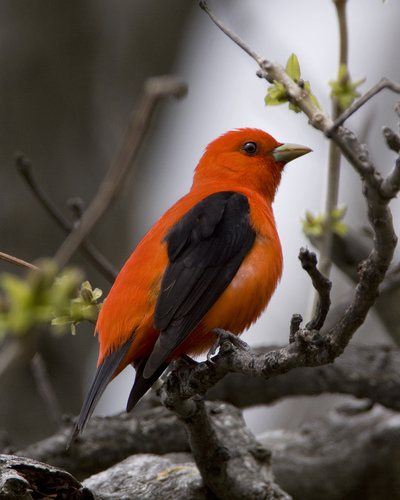
this orange and white bird, has small head compared to the rest of the body, has a flat beaka small sized plump bird that has orange tones all over with black wingsbird has red and black feathers and a long beakthe bird has a red belly, back and head with black wings and tail.
this bright colored bird has an orange red body and head and black wings and tail feathers with a tan beak.
this colorful bird is mostly orange, with black feathers on its wings.
this is a small bird that's body is almost all orange with black wings and black on it tail.
the bird has an orange belly and breast and a black wingbar.
this bird is orange-red overall with black retrices, coverts and secondaries.
this bird has an orange body, a black wing, short tail, a large head, black eye, and a short pointy beak.
Species: Scarlet Tanager